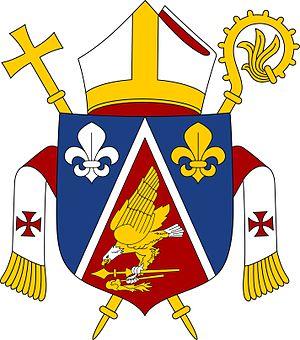
Le diocèse de Samoa–Pago Pago est une diocèse de l’Église catholique couvrant le territoire américain des Samoa américaines, dans le Pacifique, soit 197 km² et 61 000 habitants.